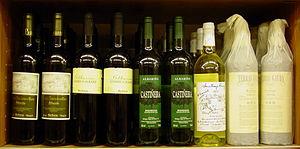
L'Alvarinho, en portugais, ou Albariño, en galicien, est une variété de cépage blanc de Galice et du nord du Portugal qui est utilisée pour faire du vin blanc.